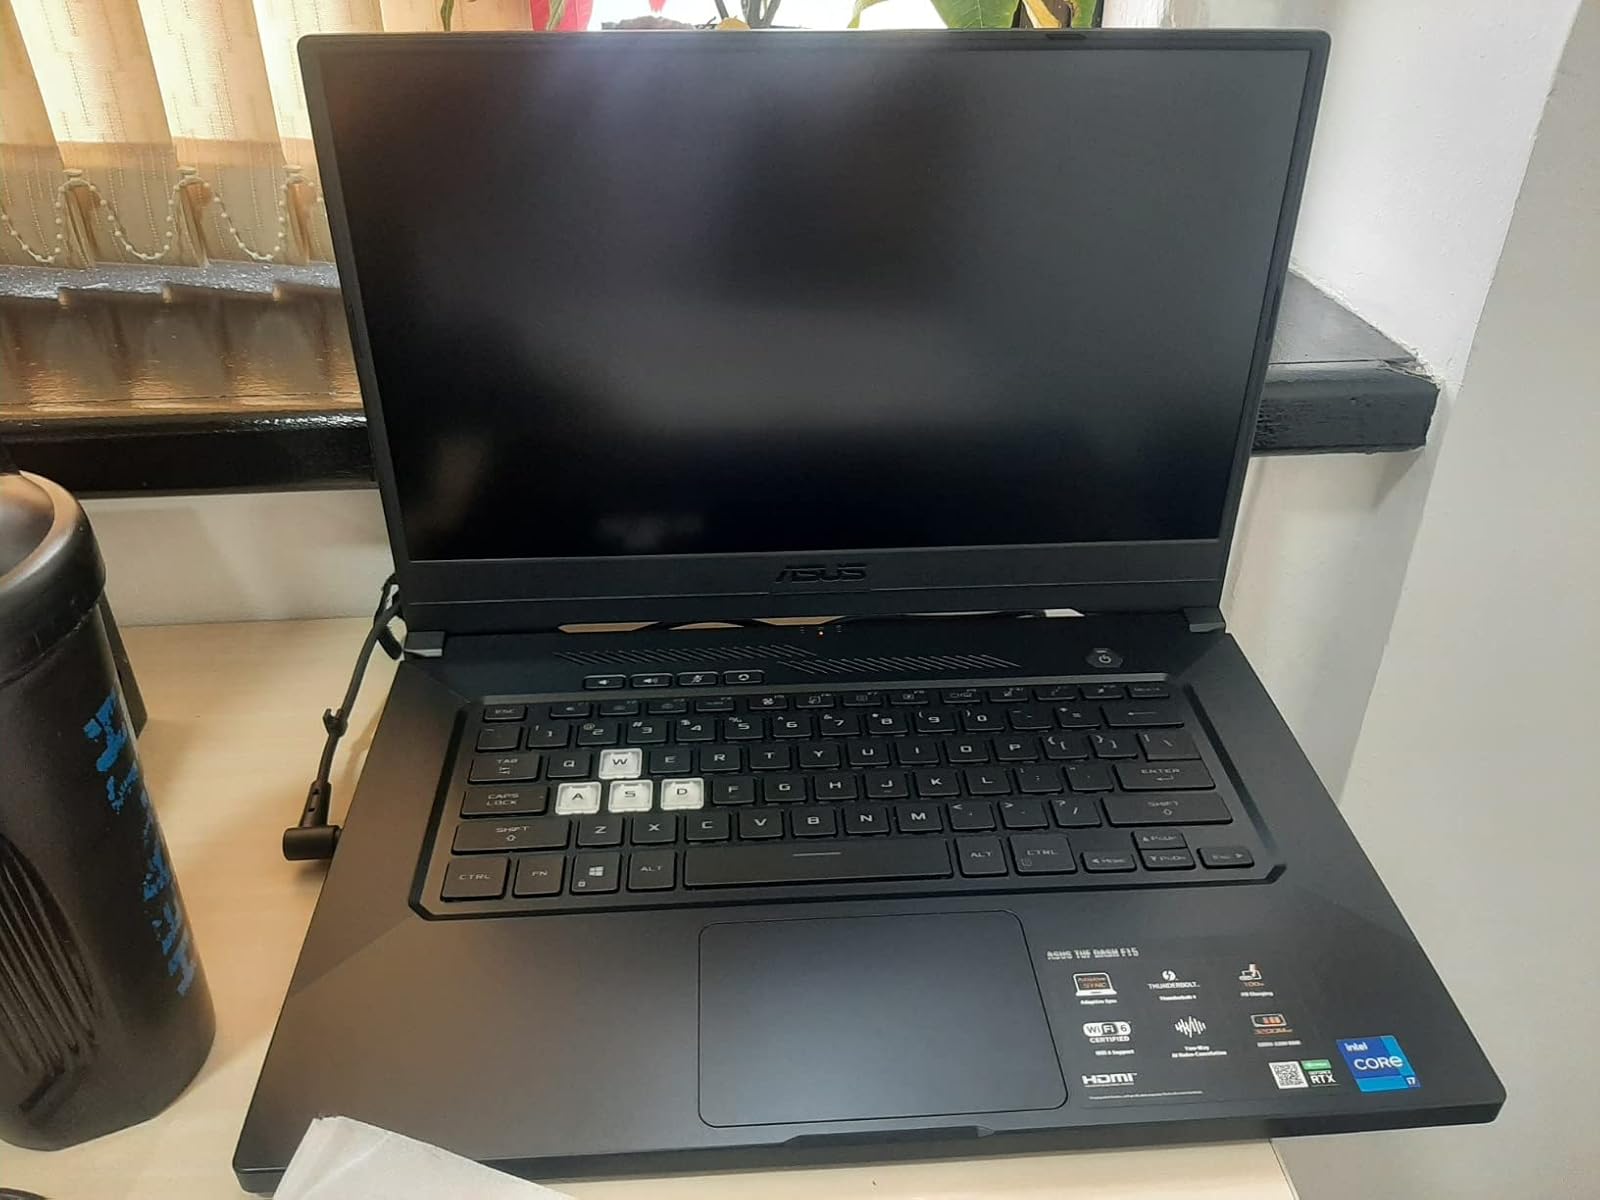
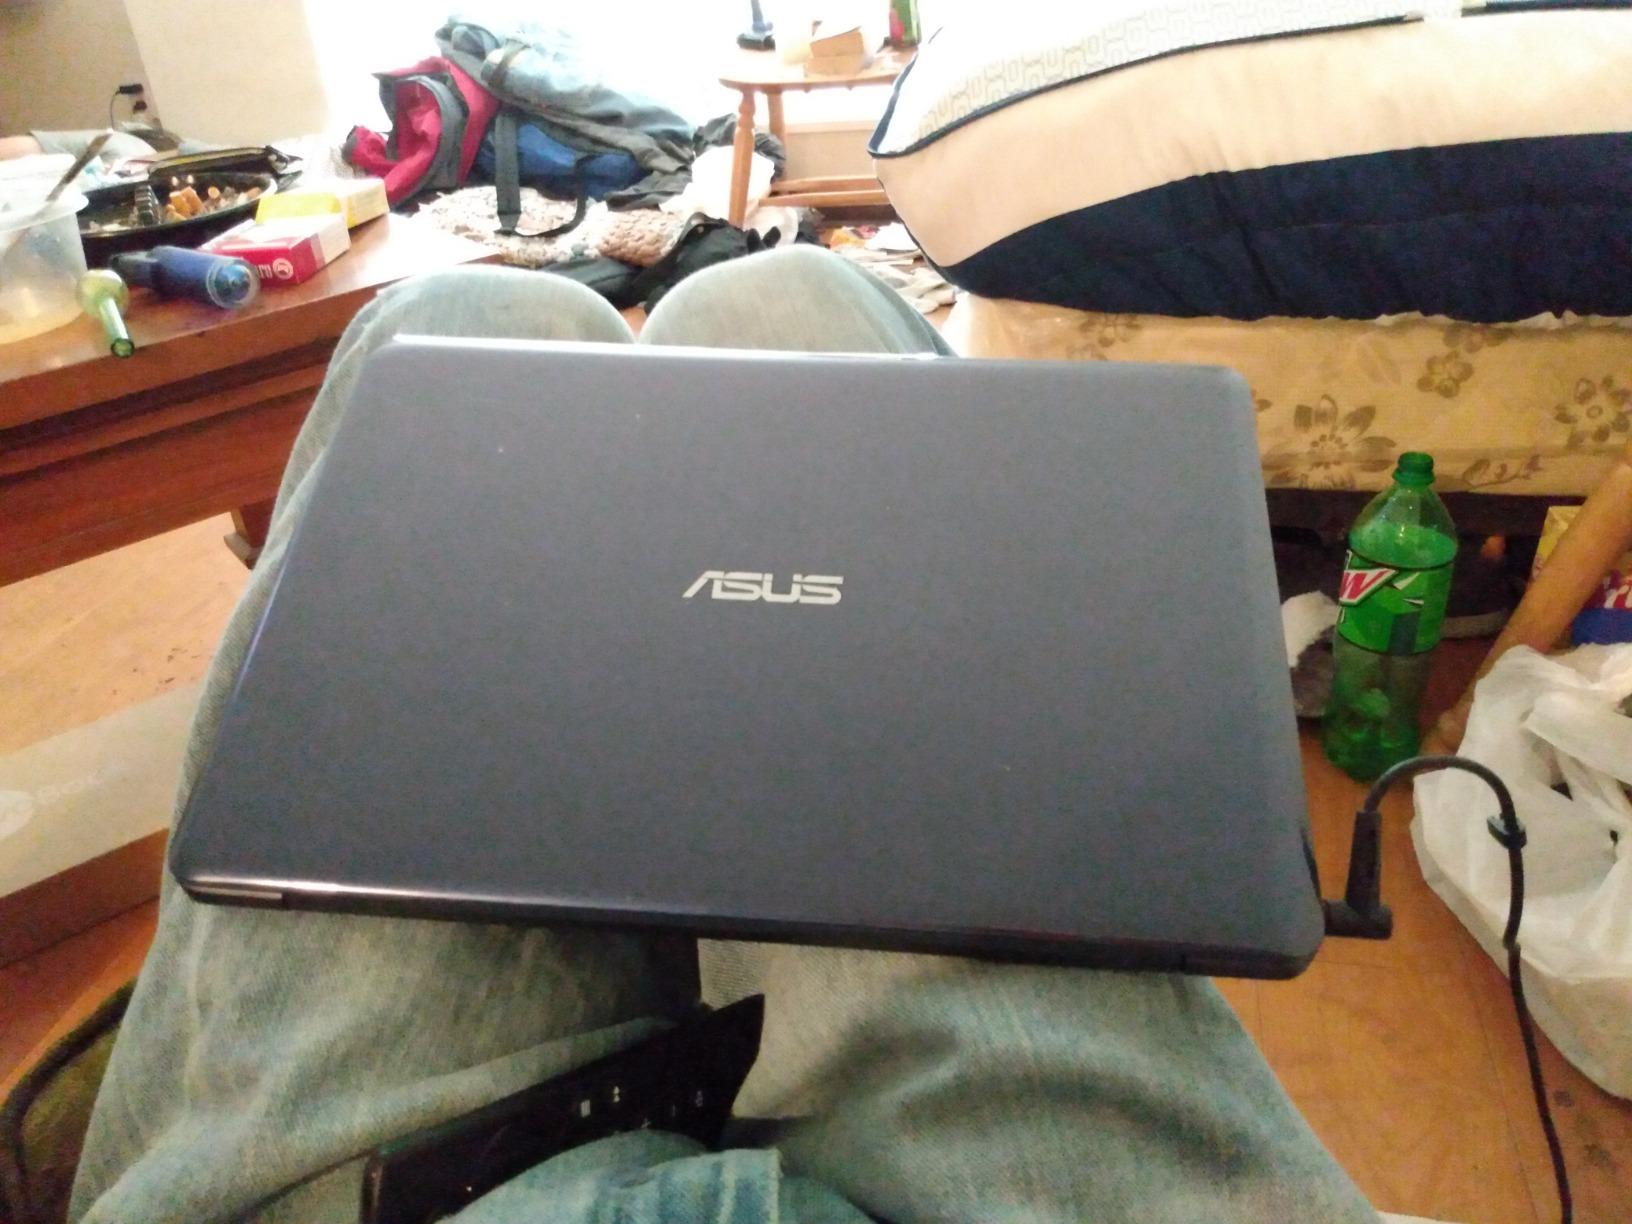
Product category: laptop
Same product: no